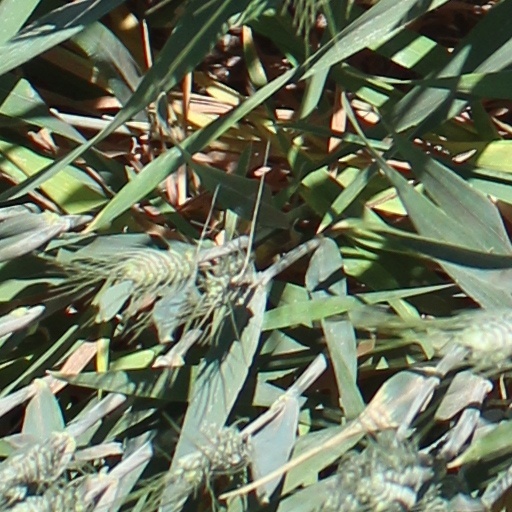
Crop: wheat